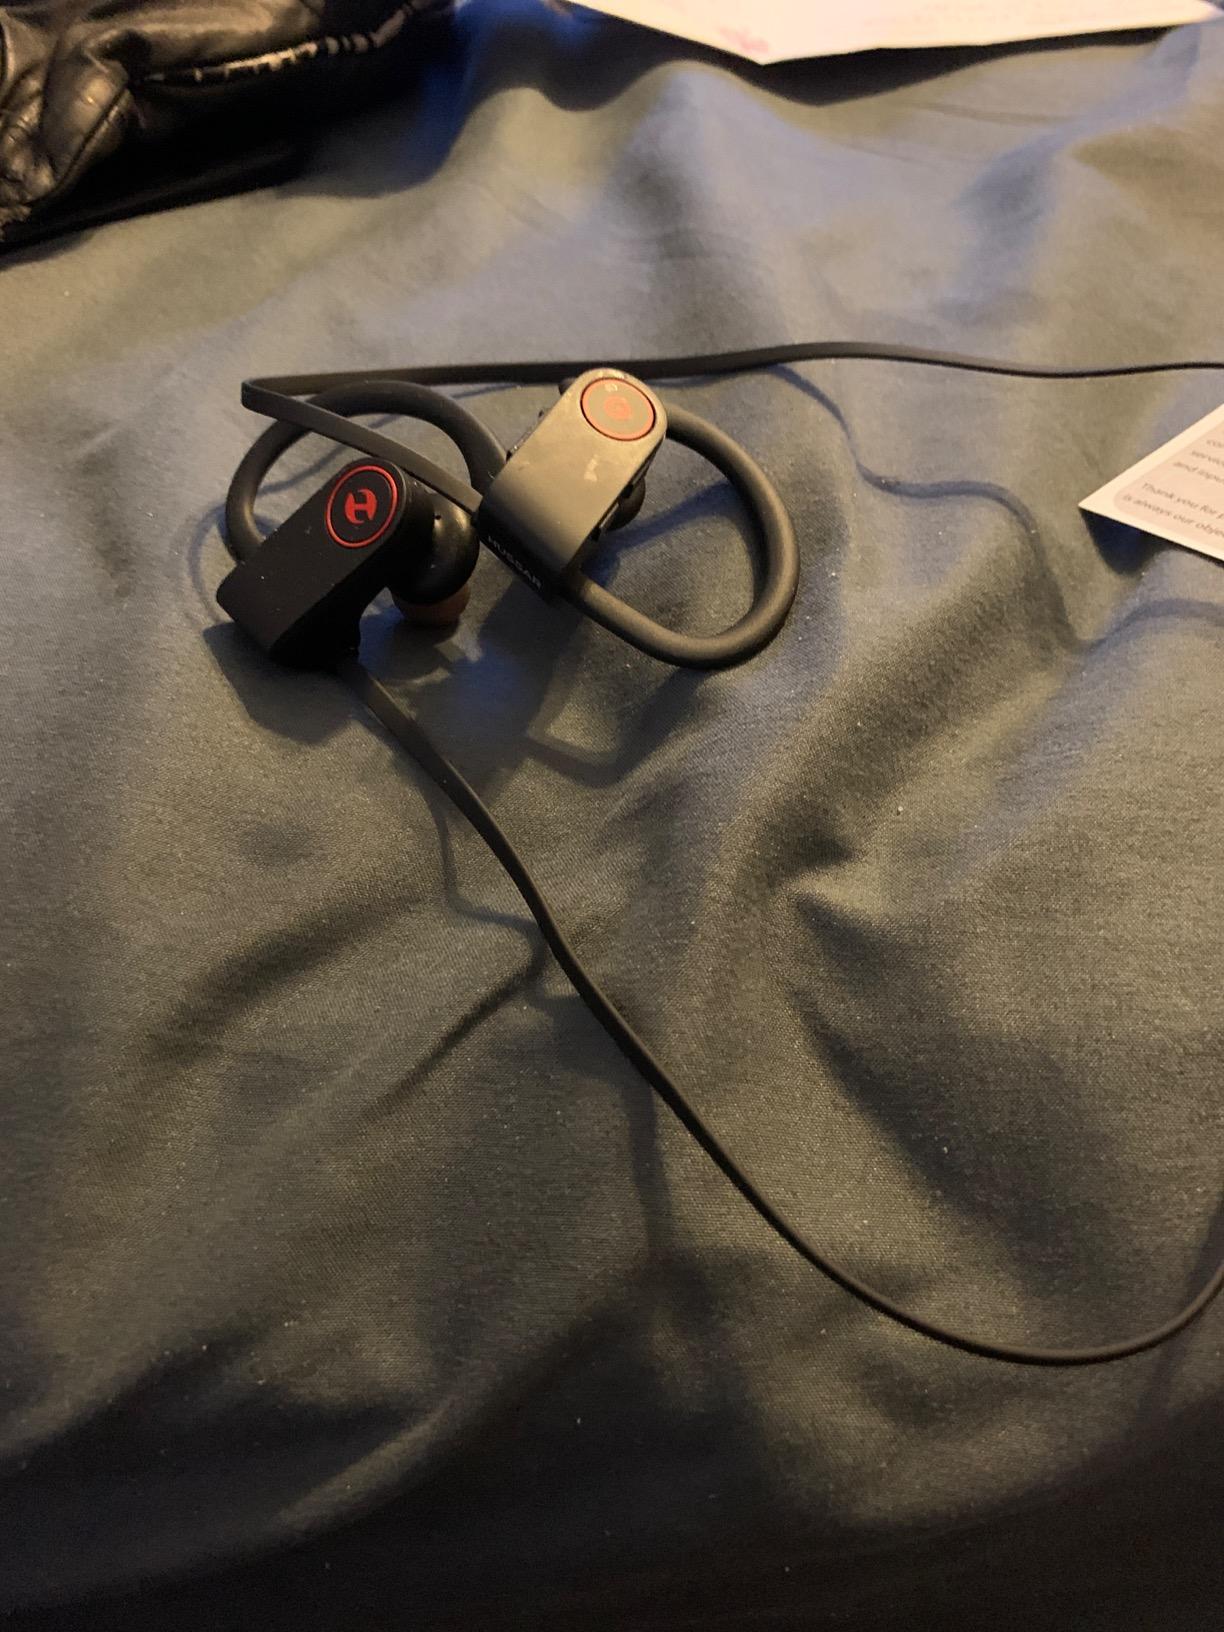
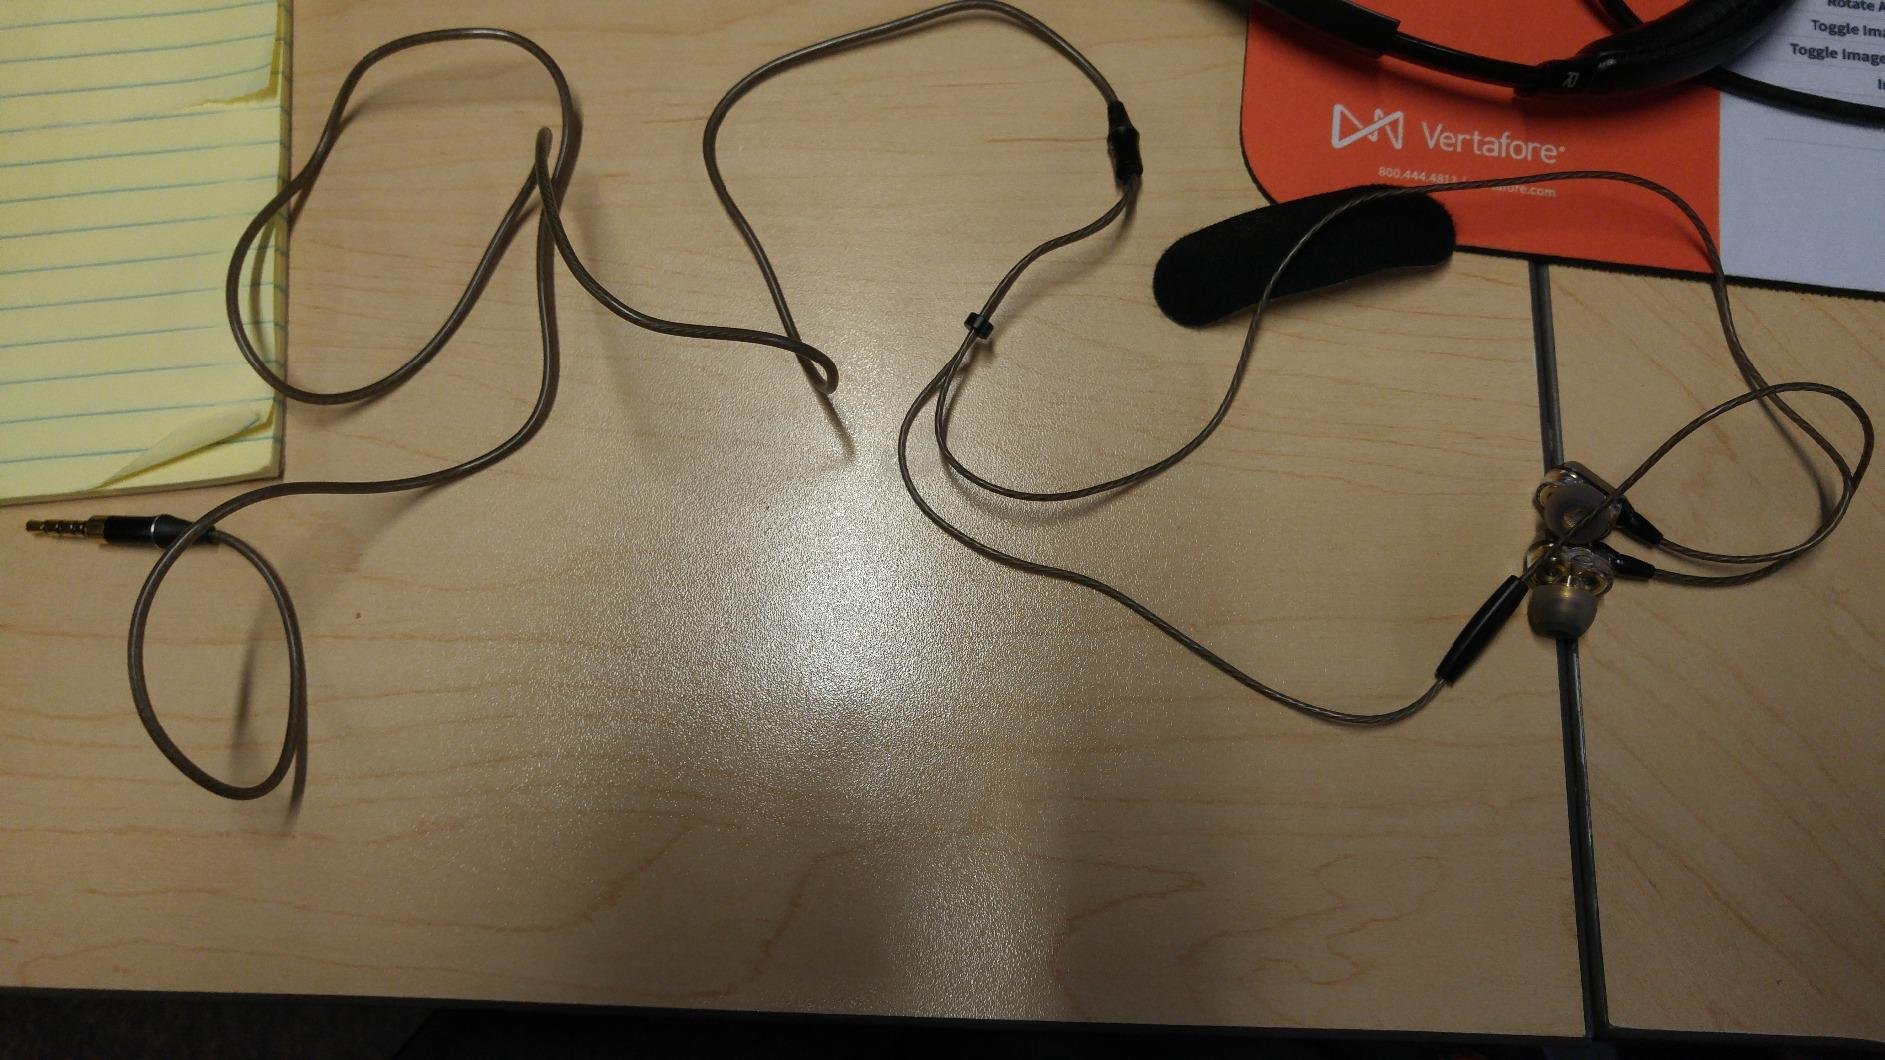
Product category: headphones
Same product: no